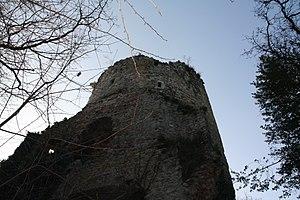
La tour Saint-Clair, vestige du château de Derval.